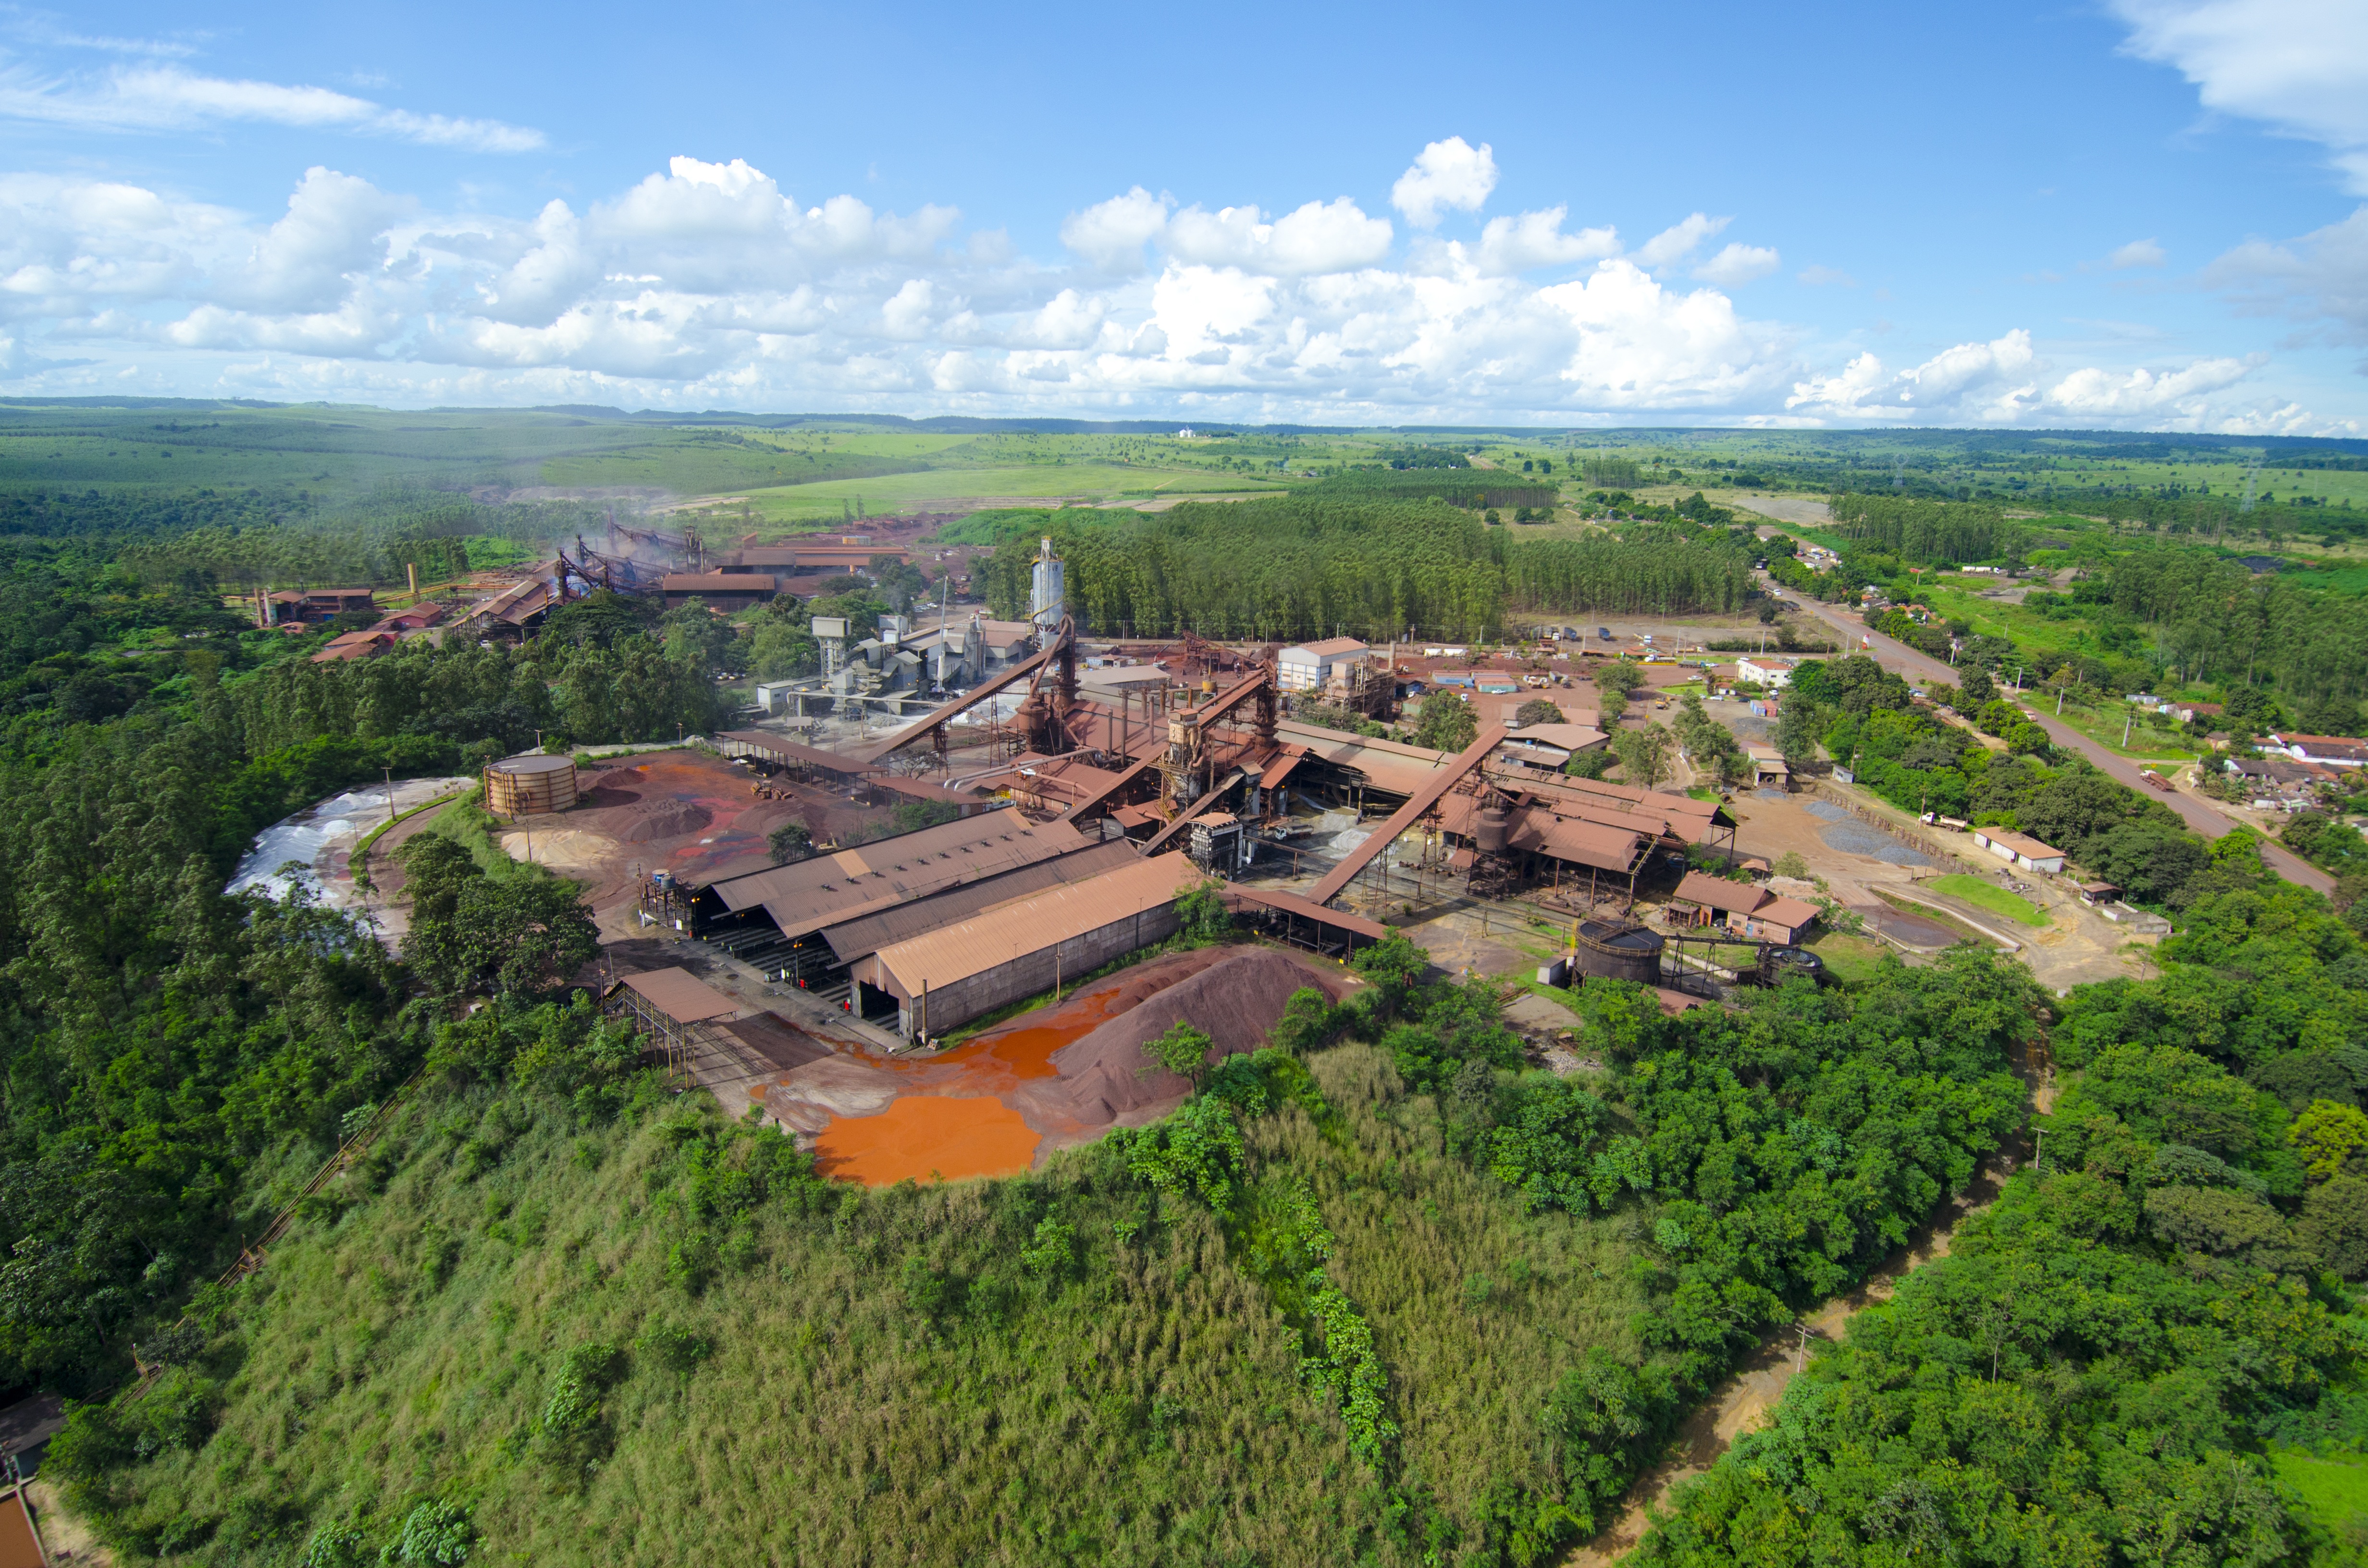
photography, hill, panorama, reservoir, plain, ecology, plateau, estate, company, ecosystem, rural area, industria, entrepreneurship, bird's eye view, aerial photography, residential area, maranh o, sport venue